Paranthropus boisei

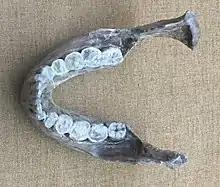
Peninj 1 showing postcanine megadontia

In a sample of 10 "P. boisei" specimens, brain size varied from with an average of . However, the lower-end specimen, Omo L338‐y6, is a juvenile, and many skull specimens have a highly damaged or missing frontal bone which can alter brain volume estimates. The brain volume of australopithecines generally ranged from , and for contemporary "Homo" .